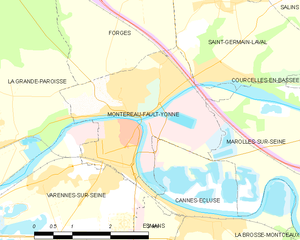
Carte des communes françaises Montereau-Fault-Yonne